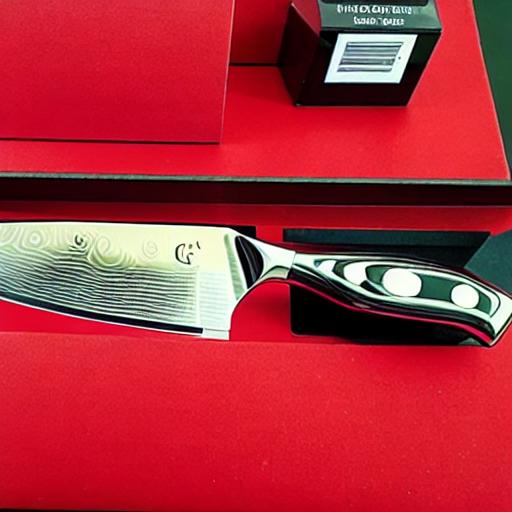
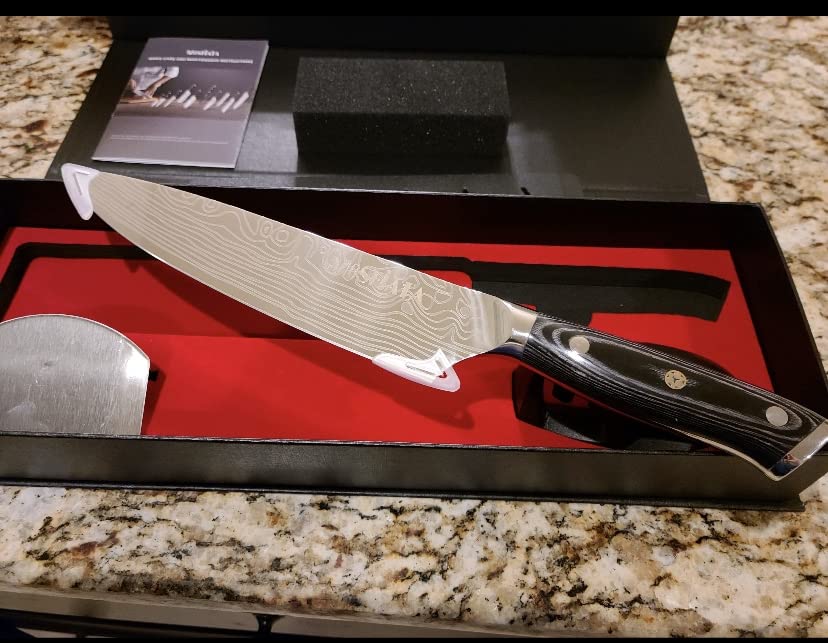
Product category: items_knife
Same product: no